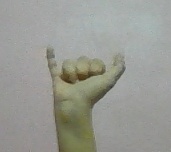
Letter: ya